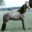
Label: horse